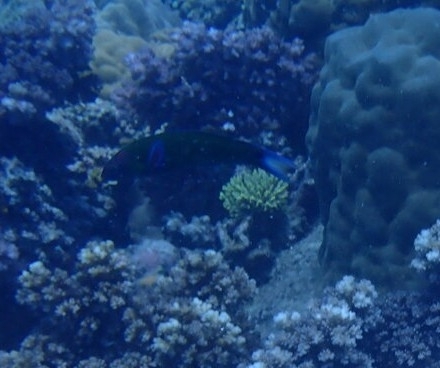
Thalassoma lunare (Moon Wrasse)